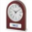
Label: clock